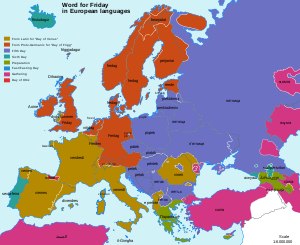
Fredag
Oversigt over navnet for "fredag" på europæiske sprog.
Fredag er en ugedag og normalt en arbejdsdag. Det er muslimernes hellige dag svarende til jødernes sabbat og de kristnes søndag.